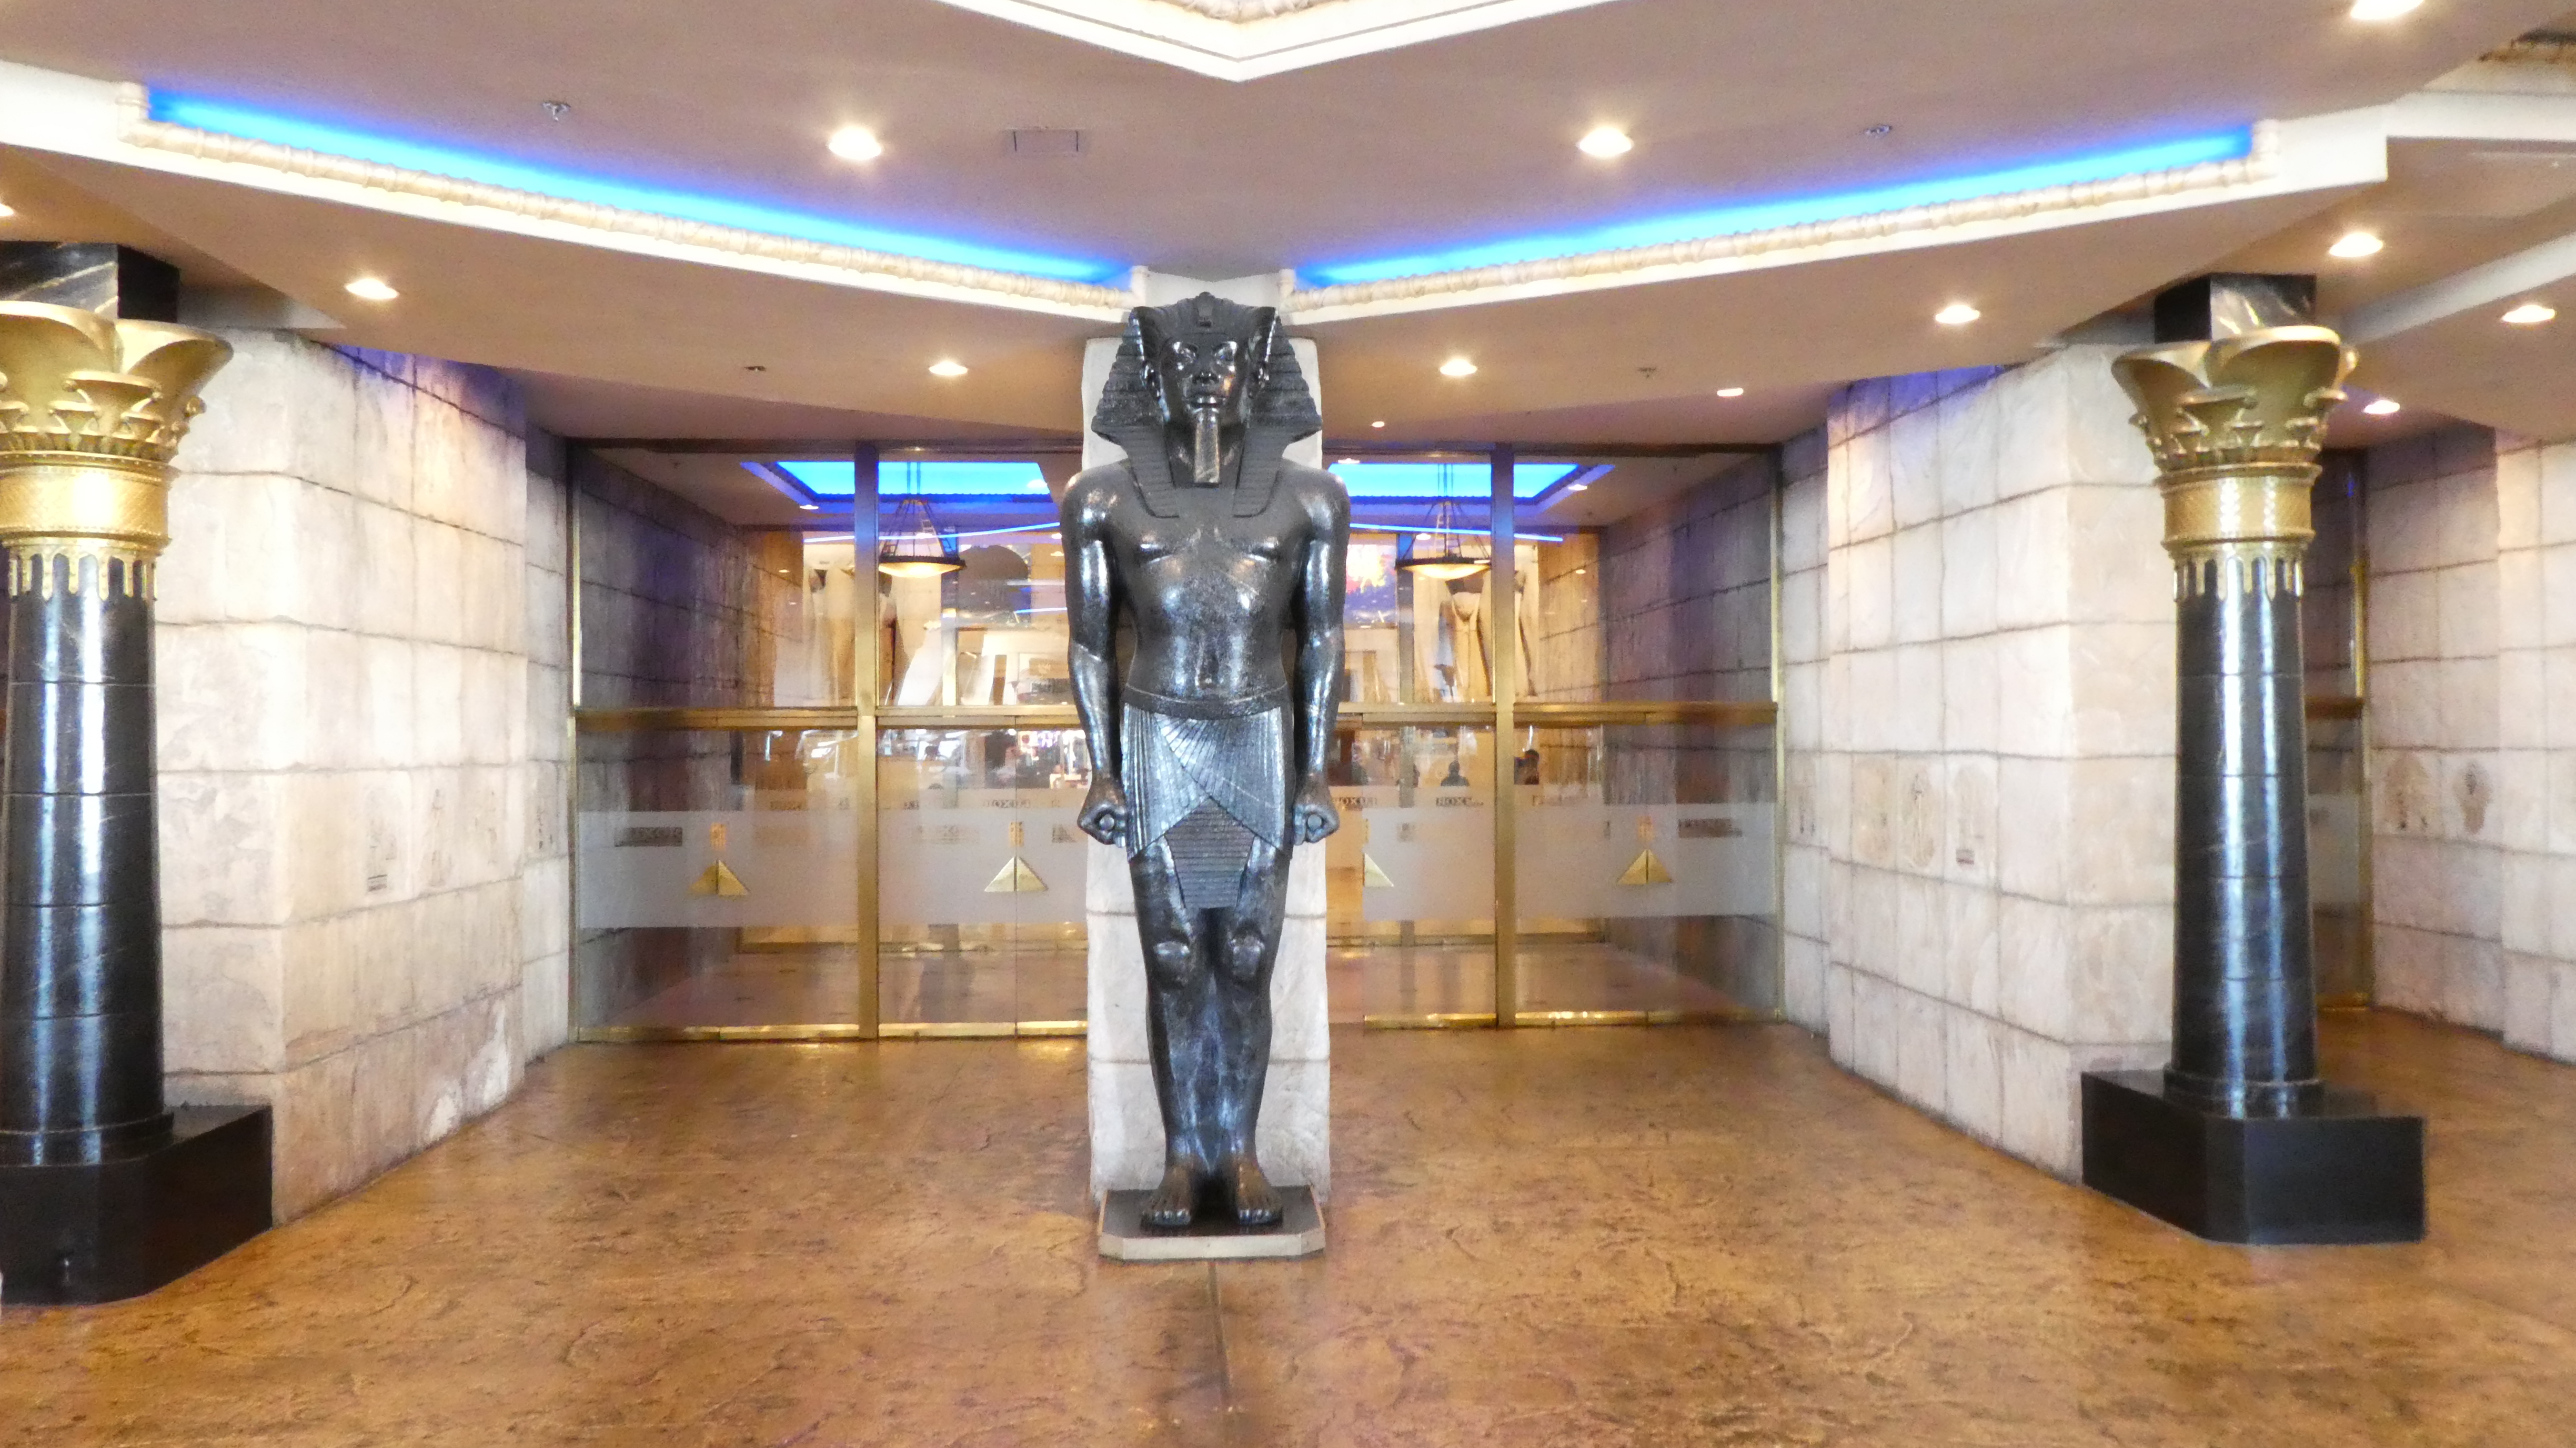
las vegas, lobby, property, room, floor, interior design, flooring, building, museum, hall, tourist attraction, ceiling, art